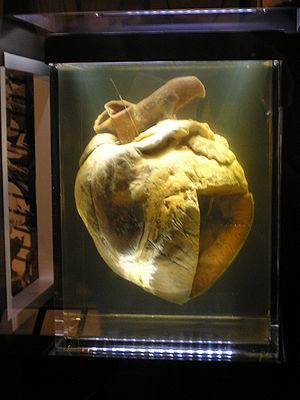
Phar Lap est un cheval de course pur-sang anglais. L'un des champions les plus célèbres d'Australie, il conquit une grande notoriété durant la Grande Dépression.
L'anatomie du cheval, ou la description des parties internes de cet animal, a été étudiée tôt par l'homme, car ce dernier a cherché à comprendre son fonctionnement pour mieux l'utiliser. L'un des premiers ouvrages sur l'anatomie du cheval est celui de Carlo Ruini, en 1598.